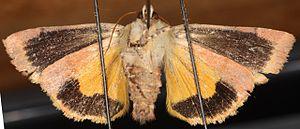
Noctua janthe, le Collier soufré, est une espèce d'insectes lépidoptères de la famille des Noctuidae.